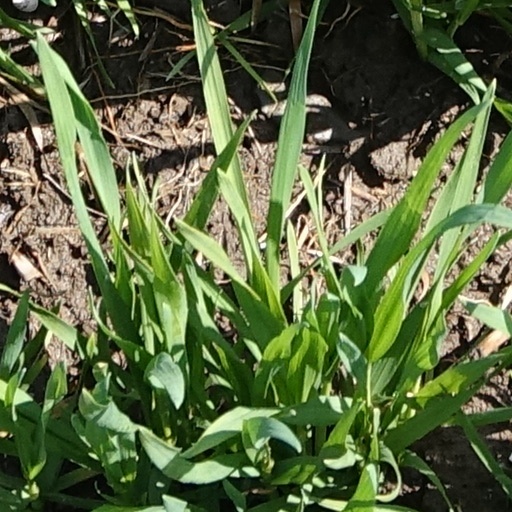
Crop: wheat